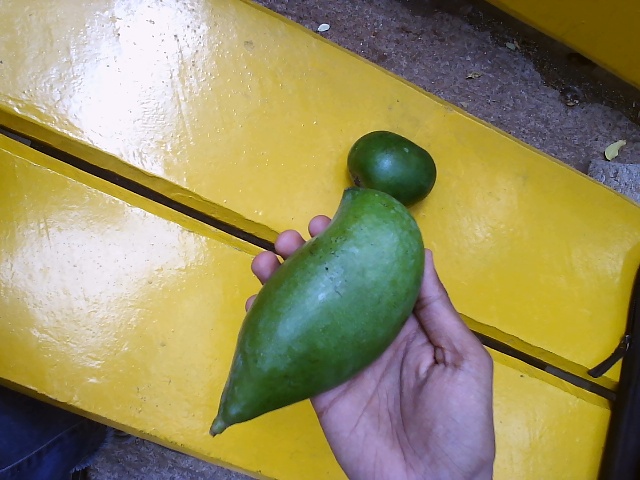
Label: Raw_Mango